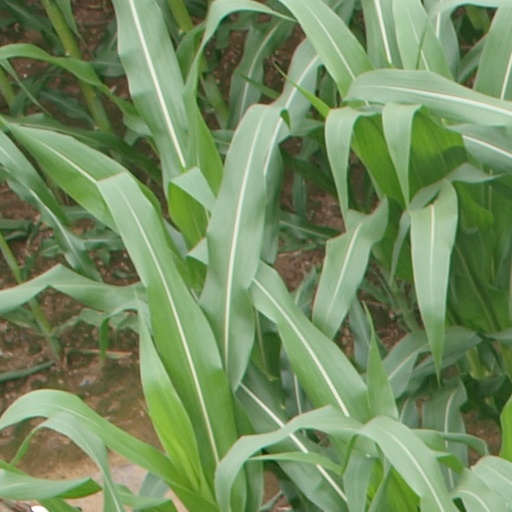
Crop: maize; corn